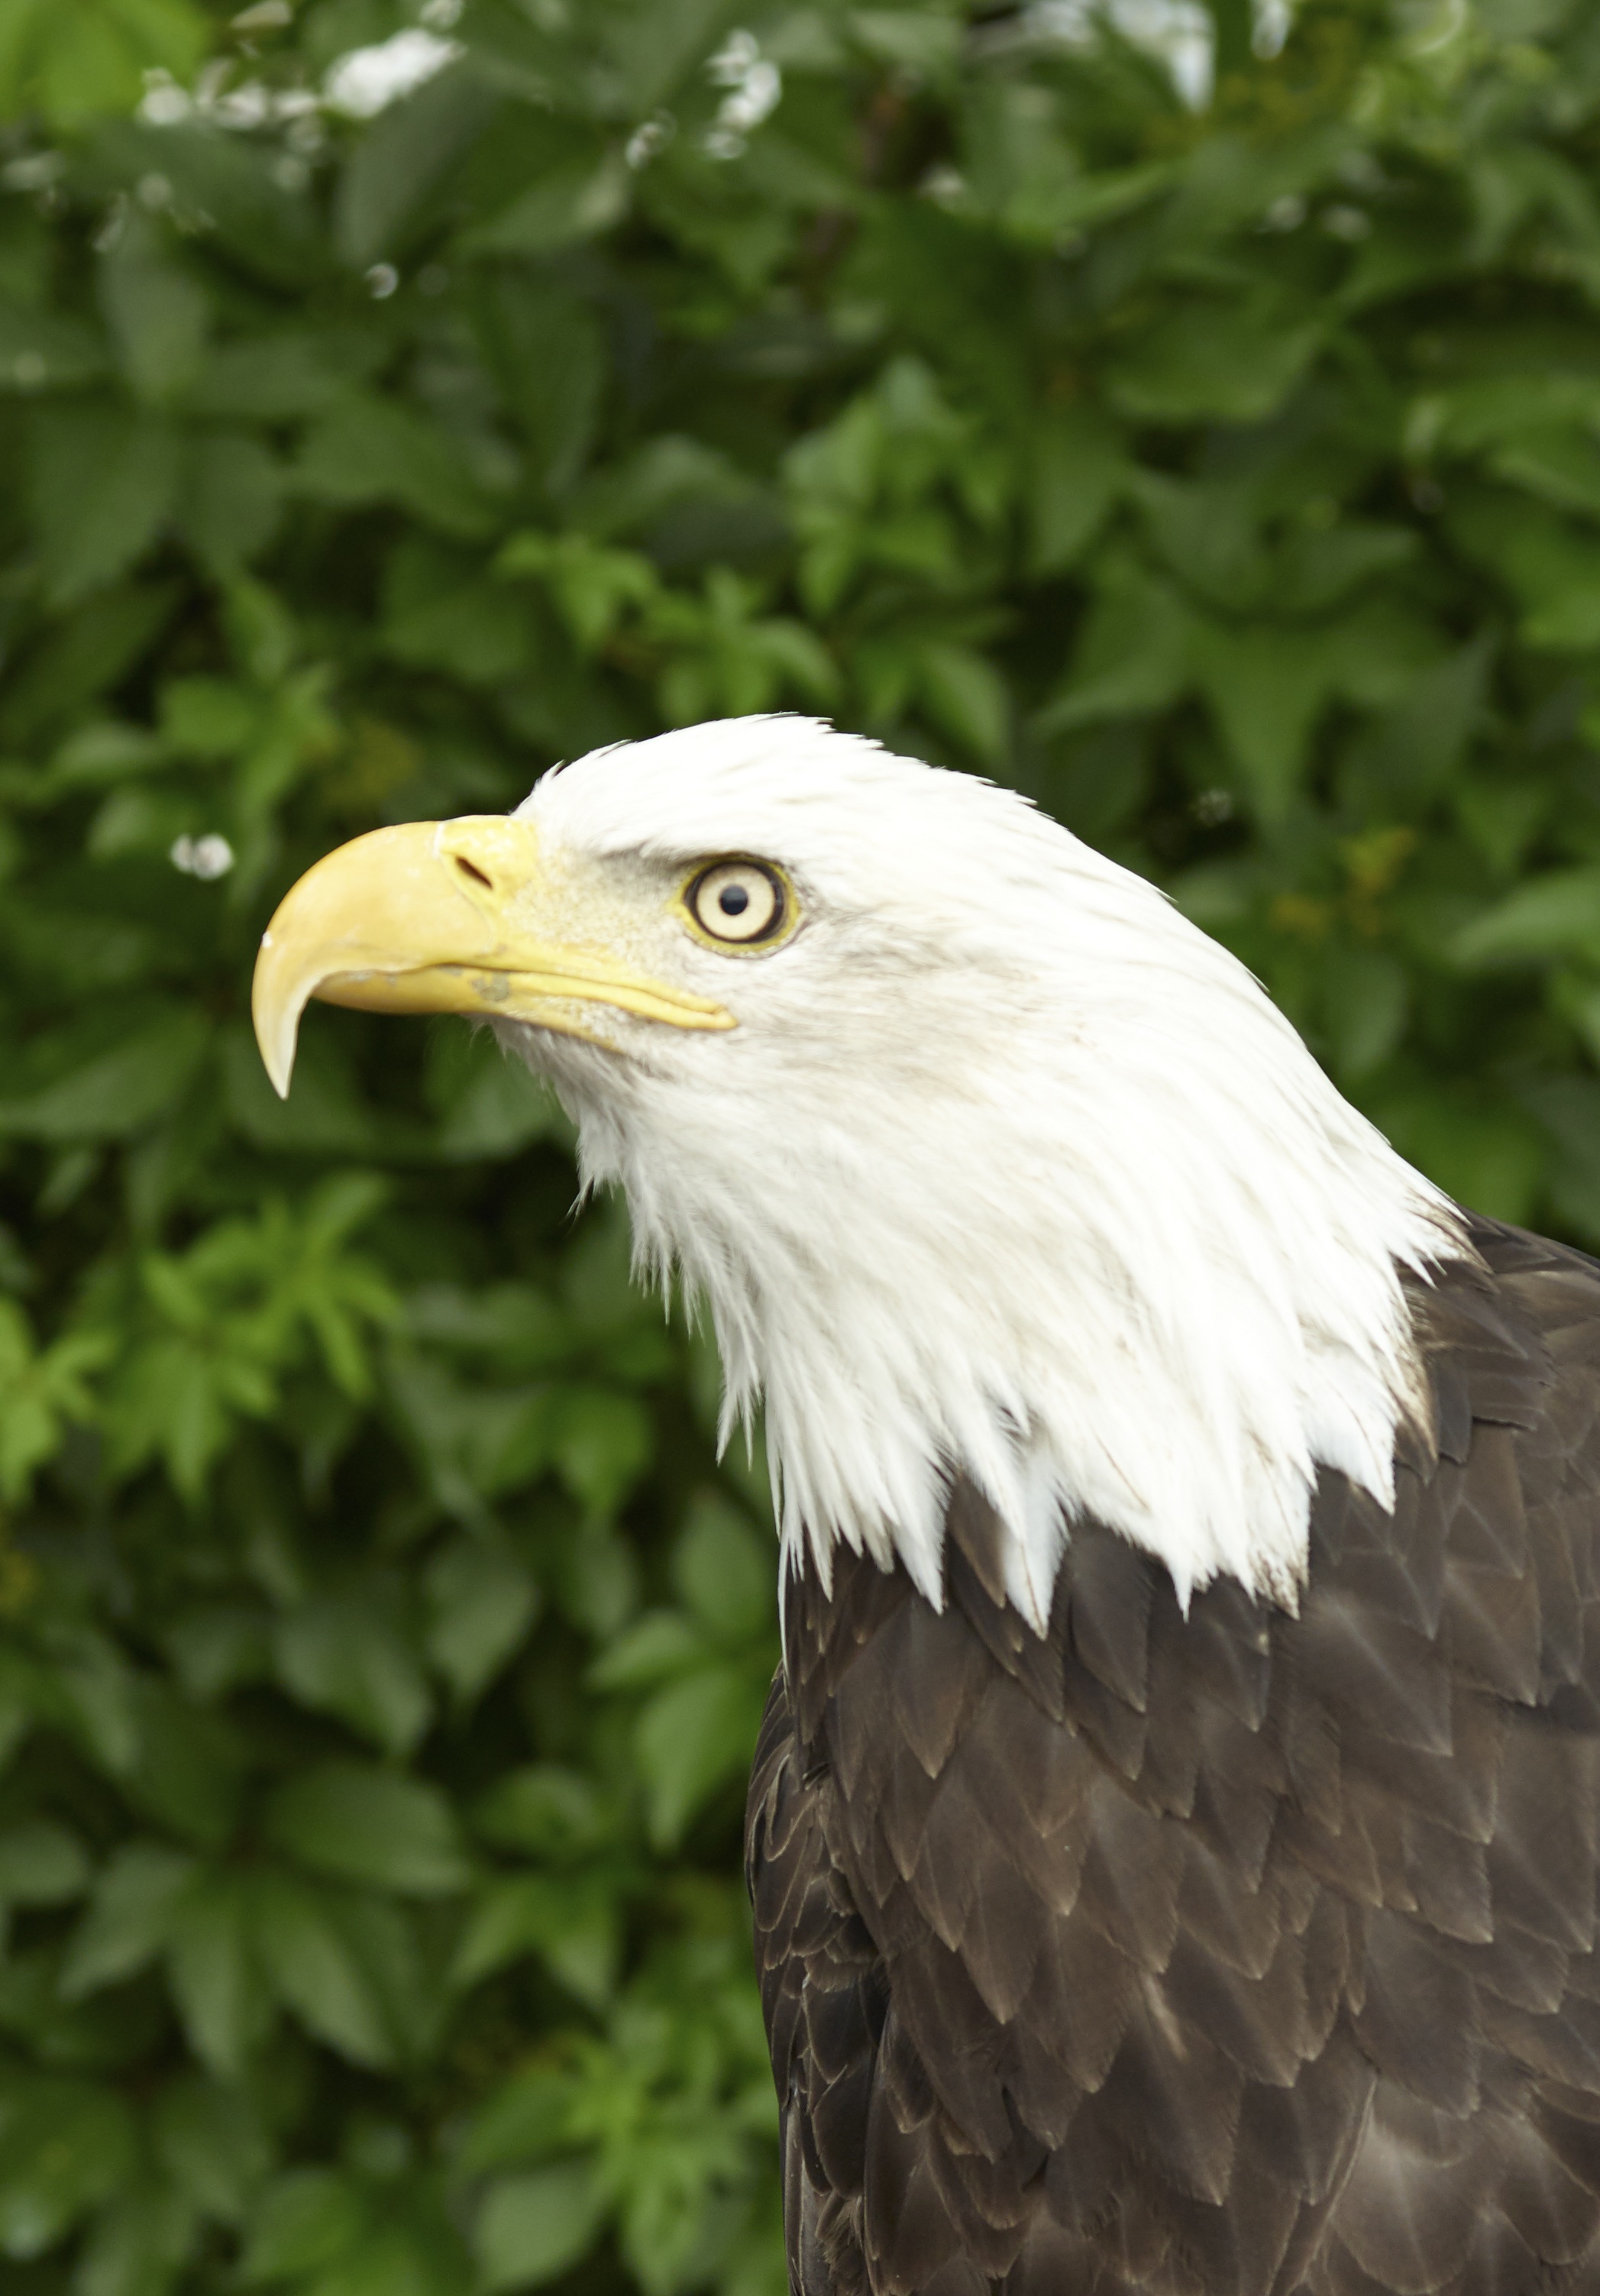
bird, wing, animal, wildlife, portrait, beak, eagle, close, feather, fauna, raptor, plumage, bird of prey, bald eagle, face, head, vertebrate, creature, bill, side, animal portrait, adler, white tailed eagle, sadek, white head, national bird, accipitriformes